3rd Regiment, Arkansas State Troops

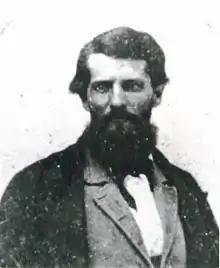
John R. Gratiot

The unit's designation as the 3rd Regiment, Arkansas State Troops has its origins in the confusion caused by Brigadier General Nicholas B. Pearce's failure to comply with the numbering system for regiments adopted by the Arkansas Military Board. The Military Board authorized a 1st and 3rd Arkansas Regiment of State Troops. The 1st Regiment was commanded by Colonel Patrick R. Cleburne and was organized a Mound City, in the 2nd or Eastern Division of the Army of Arkansas. The Military Board had authorized a 3rd Regiment of State Troops as a cavalry regiment under Colonel DeRosey Carroll, and ordered it to join the 1st Division" of the Army of Arkansas commanded by General Nicholas B. Pearce in northwest Arkansas. The free-spirited General Pearce ignored the unit designations authorized by the Military Board, and assigned his own designations, based on when each regiment showed up in camp to muster. The first units to arrive at the designate assembly point were naturally the mounted units which became Carroll's regiment, so the 3rd Regiment Arkansas State Troops was re-designated the 1st Regiment. The officially sanctioned 2nd Regiment Arkansas State Troops, under Colonel John R. Gratiot, arrived at the assembly point third, and was immediately renamed the 3rd Regiment. Thus, all accounts of the State Troops in northwest Arkansas, including the battle of Wilson's Creek, refer to Gratiot's regiment as the 3rd Arkansas.